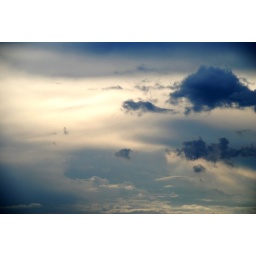
A piece of sky in blue